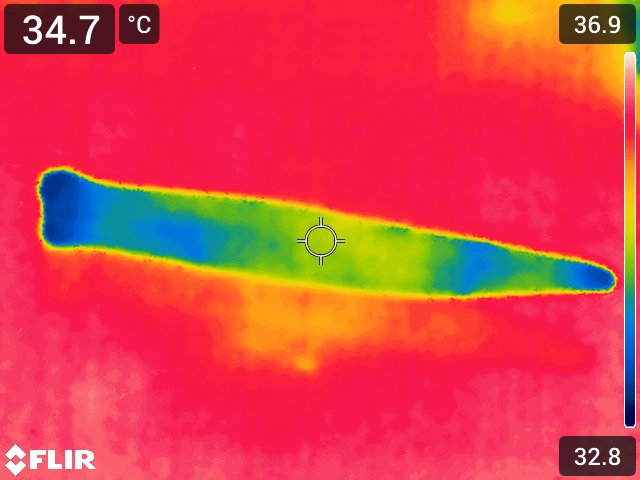
Maturity: over_matured